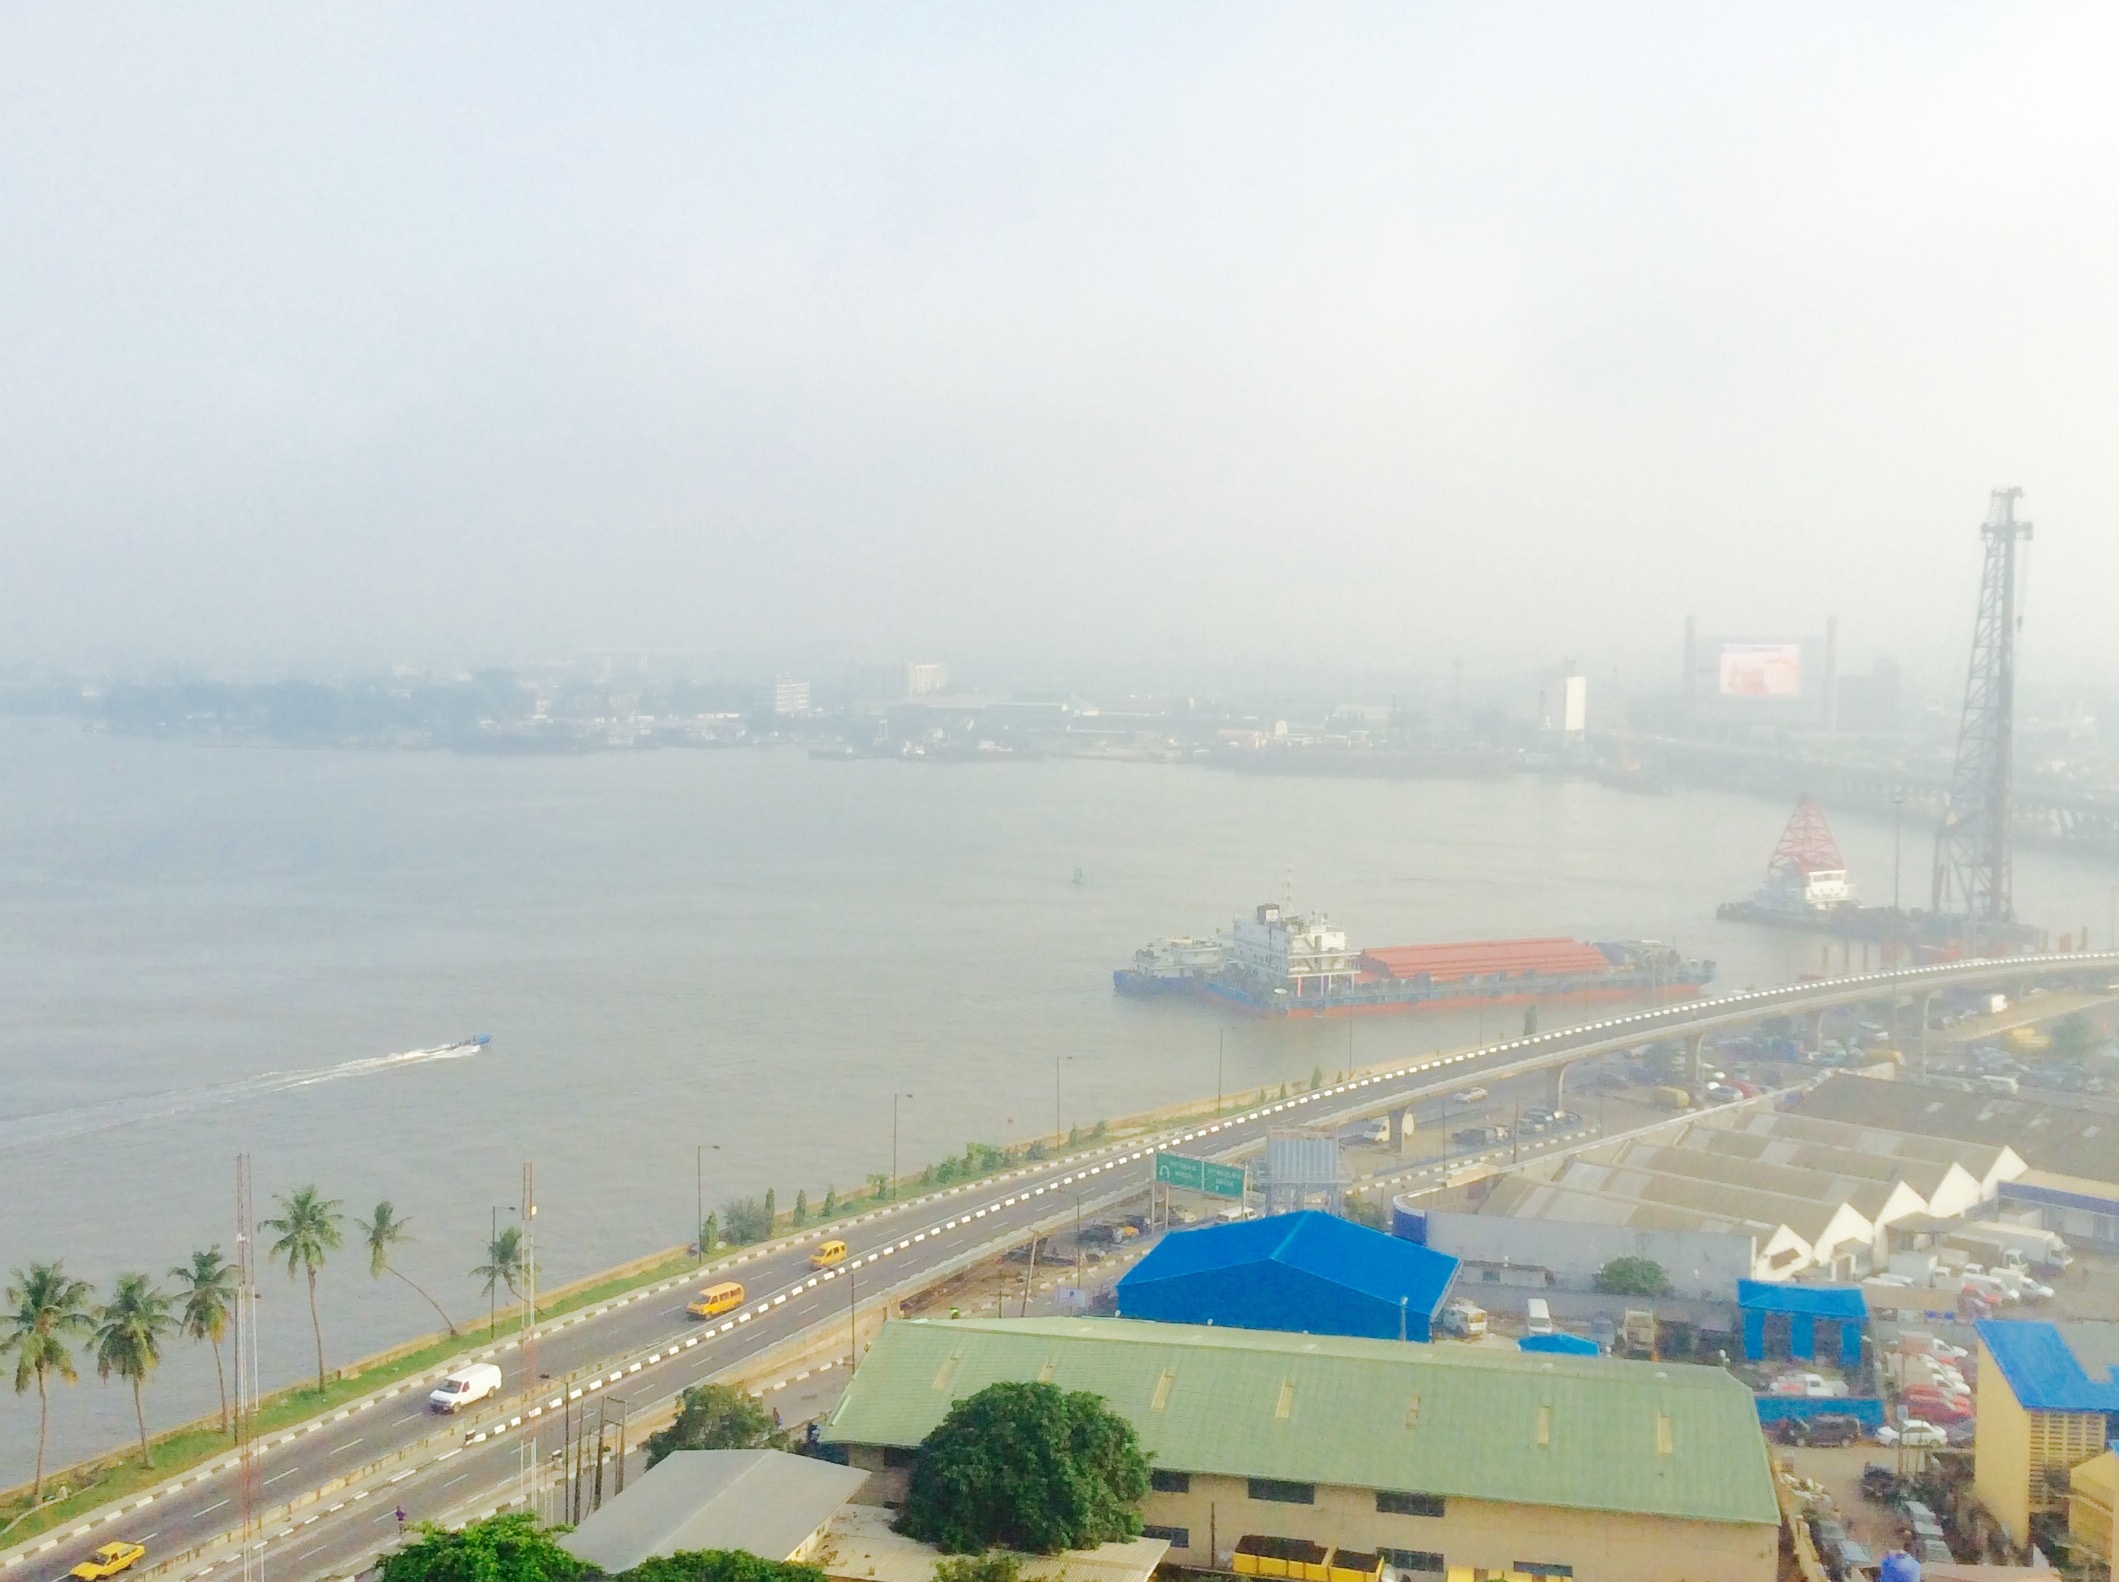
coast, road, highway, transport, haze, infrastructure, atmospheric phenomenon, atmosphere of earth, controlled access highway